Rachel Glacier

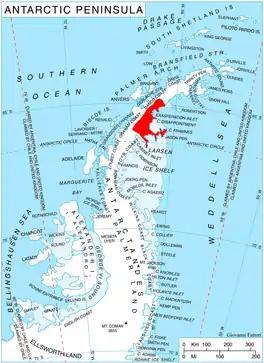
Location of Oscar II Coast on Antarctic Peninsula.

Rachel Glacier is a glacier on the east coast of Graham Land, 6 nautical miles (11 km) long, flowing east between Krupen Ridge and Padesh Ridge to enter Exasperation Inlet southwest of Mihaylovski Crag. The name, applied by United Kingdom Antarctic Place-Names Committee (UK-APC), is taken from Herman Melville's Moby Dick, the Rachel being a ship from Nantucket which met the Pequod and brought news of a lost whaleboat.